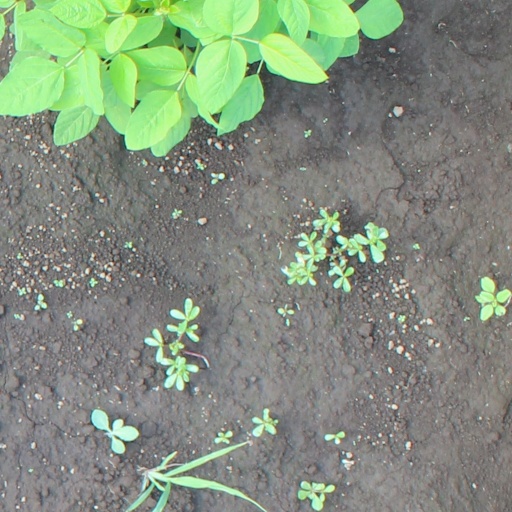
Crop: soybean